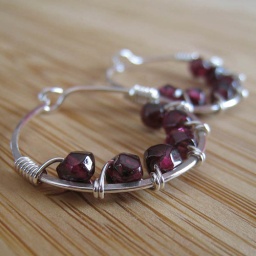
Handmade Garnet and sterling silver hoop earrings by Blue Lily Designs.